Yazathingyan (15th-century minister)

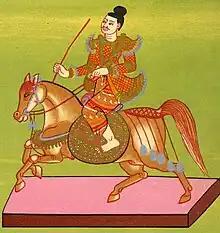
Crown Prince Minye Kyawswa rejected Yazathingyan's advice not to engage the enemy before the battle of Dala in March 1415

Yazathingyan was more than a commander. In 1408, he not only became governor of Amyint but also joined the court led by Chief Minister Min Yaza as a junior "amat" (အမတ်, minister). Then in 1413, he was promoted by the king to his most prominent post yet—as governor of Sagaing, the former royal capital across the Irrawaddy from Ava that had been held by the most senior royals. His immediate predecessor was the king's middle son Prince Thihathu, whom the king had transferred to Prome (Pyay).